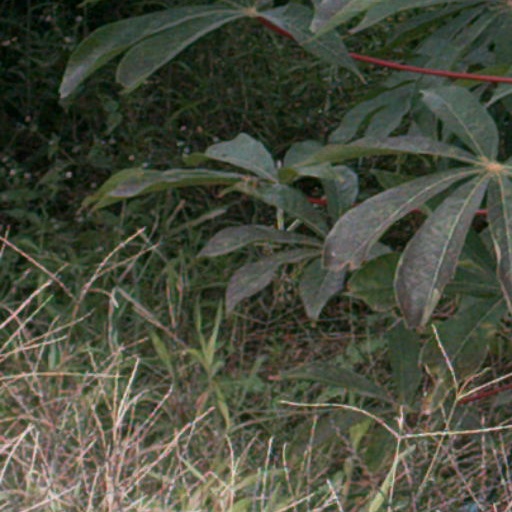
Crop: cassava